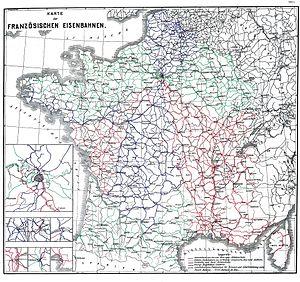
L'histoire des chemins de fer français commence au début du XIXᵉ siècle. Le développement de la voie ferrée en France repose en grande partie sur une forte volonté politique de l'État dans les orientations choisies et les moyens mis en œuvre.